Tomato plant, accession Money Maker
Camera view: bottom (45 deg); turntable rotation: 90 degrees
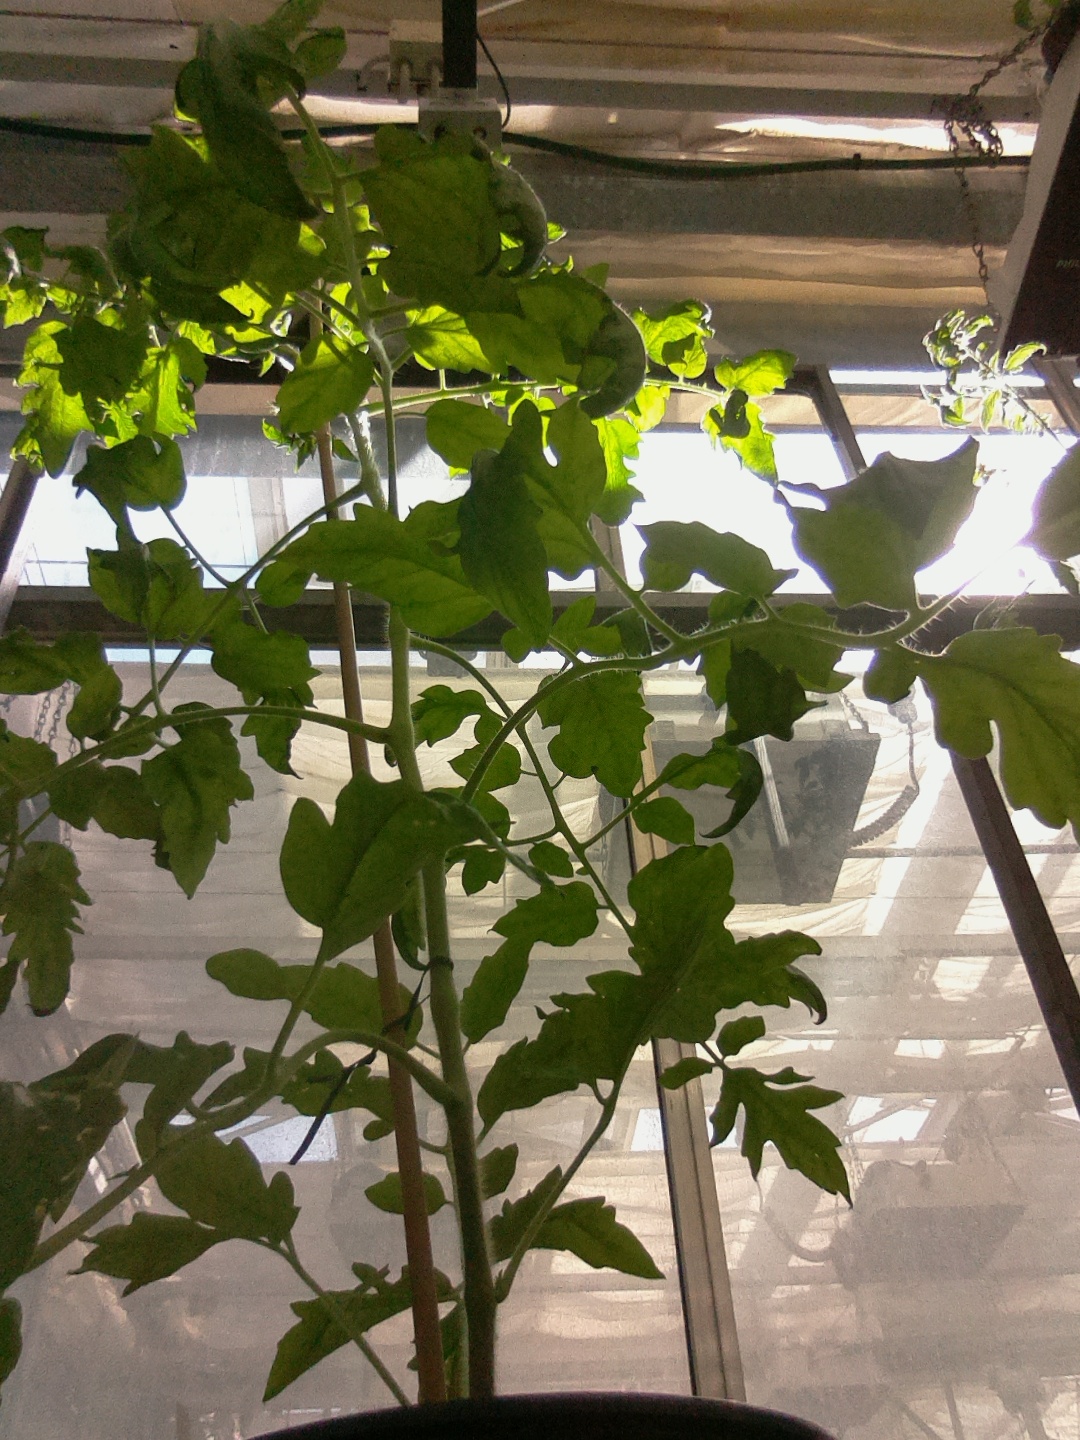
BBCH growth stage 62: 20%-30% of flowers open